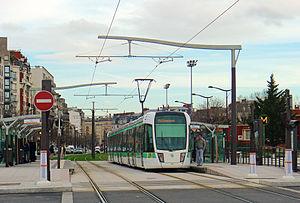
Porte de Charenton - Paris XII
La liste des stations du tramway d'Île-de-France propose un aperçu des stations actuellement en service sur les lignes de tramway d'Île-de-France, en France. La première ligne a ouvert en 1992. L'ensemble des lignes, qui ne sont pas toutes en correspondance entre elles, comprend 204 stations, depuis le 14 décembre 2019, date d'extension de la ligne 4 du tramway d'Île-de-France.
La porte de Charenton est une porte de Paris, située dans le 12ᵉ arrondissement, en France.